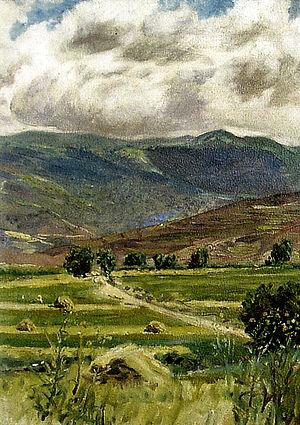
Le musée national d’art d’Azerbaïdjan est l’un des plus grands musées d’art d'Azerbaïdjan. Dix-sept mille objets y sont stockés. Le musée est fondé en 1936 et depuis 1943, il porte le nom de Roustam Moustafaïev, l’un des fondateurs de l’art décoratif théâtral en Azerbaïdjan. Le musée est installé dans deux bâtiments : l'ancien palais De Bourr et l'ancien lycée féminin Marie, construits à la fin du XIXᵉ siècle à Bakou. Le musée contient des œuvres d’art couvrant les différentes périodes de l’art de l’Orient ancien et d’Azerbaïdjan, de Russie et d’Europe occidentale. Les œuvres d'art de valeur de la collection du musée ont été exposées au Canada, à Cuba, en Syrie, en France, en Tchécoslovaquie, en Algérie, en Irak et dans d'autres pays.